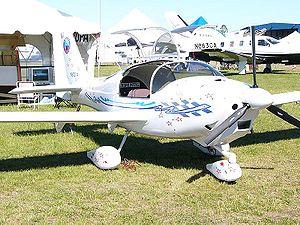
L'Europa XS et l'Europa Classic sont des monoplans biplaces, à aile surbaissée, de construction amateur. Ils font partie de la catégorie des avions très légers. L'Europa XS attend actuellement sa certification, mais reste disponible en kit.